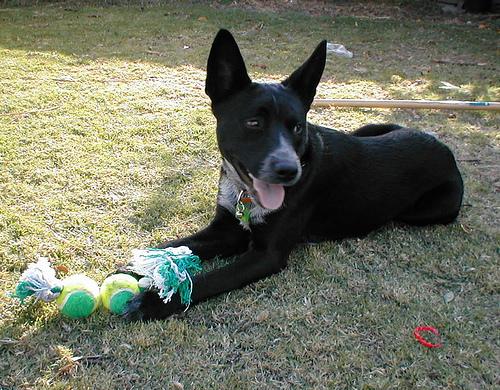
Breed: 209-n000049-kelpie